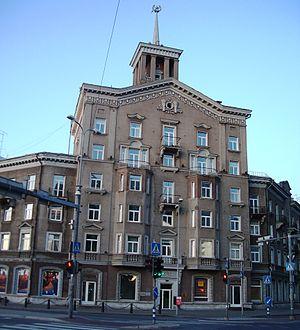
Keldrimäe est un quartier du district de Kesklinn à Tallinn en Estonie.